Hula Bowl

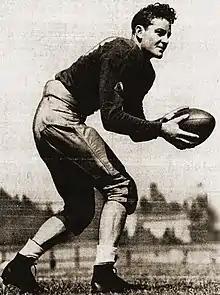
UCLA quarterback Ernie Case played in the inaugural 1947 game.

In late 1946, the first Hula Bowl was organized by Paul Stupin and Mackay Yanagisawa. When the inaugural game was played on January 5, 1947, the teams were composed of mainland college players (the "Southern California Rose Bowl Stars", led by UCLA quarterback Ernie Case) pitted against a local team of graduates of Leilehua (the "Lei"alums""), a local high school in Wahiawa, Hawaii—the mainland team won, 34–7. The teams played a two-game series every January until 1951, when the format was changed to allow National Football League (NFL) players to join the Hawaiian all-stars, in an effort to create a more competitive environment. From 1960 onward, the game featured only collegiate players, and game results are listed in NCAA records. Players were historically rostered by college location; North vs. South or East vs. West. Since 2000, team names of "Aina" and "Kai", the Hawaiian words for land and ocean, have been used multiple times.